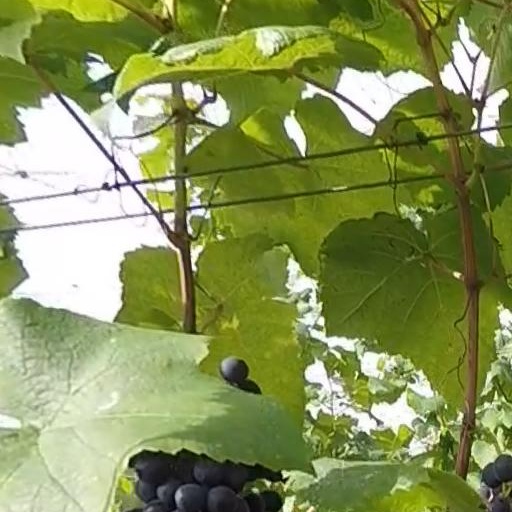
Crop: grape